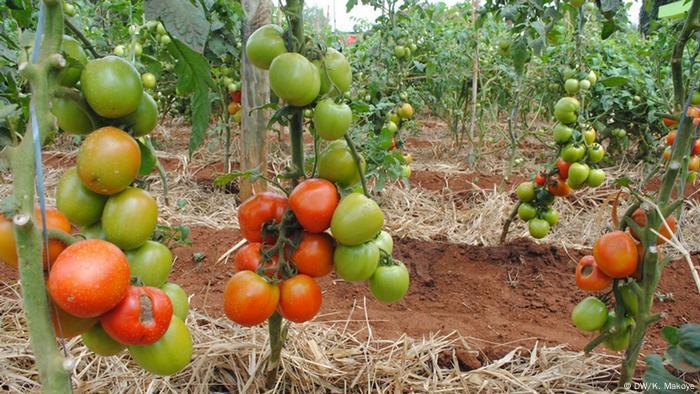
Mimea ya aina ya nyanya inaonekana kupandwa katika eneo lililo na udongo wa mbolea. Kuna nyanya nyekundu zilizoiva na nyanya za rangi ya kijani  kibichi ambazo hazijakomaa. Eneo hili ni la kutunza mimea.